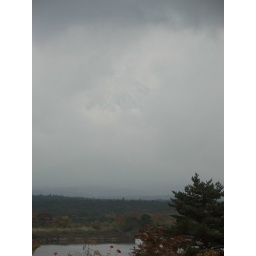
That's a piece of mountain hidden in the cloud